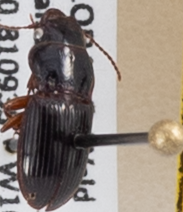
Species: Cratacanthus dubius
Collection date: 2020-08-05
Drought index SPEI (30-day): -0.884
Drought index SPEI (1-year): -0.71
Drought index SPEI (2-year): -0.058